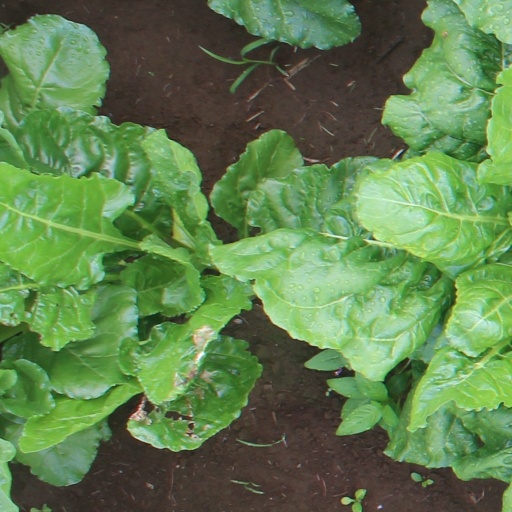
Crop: sugar beet